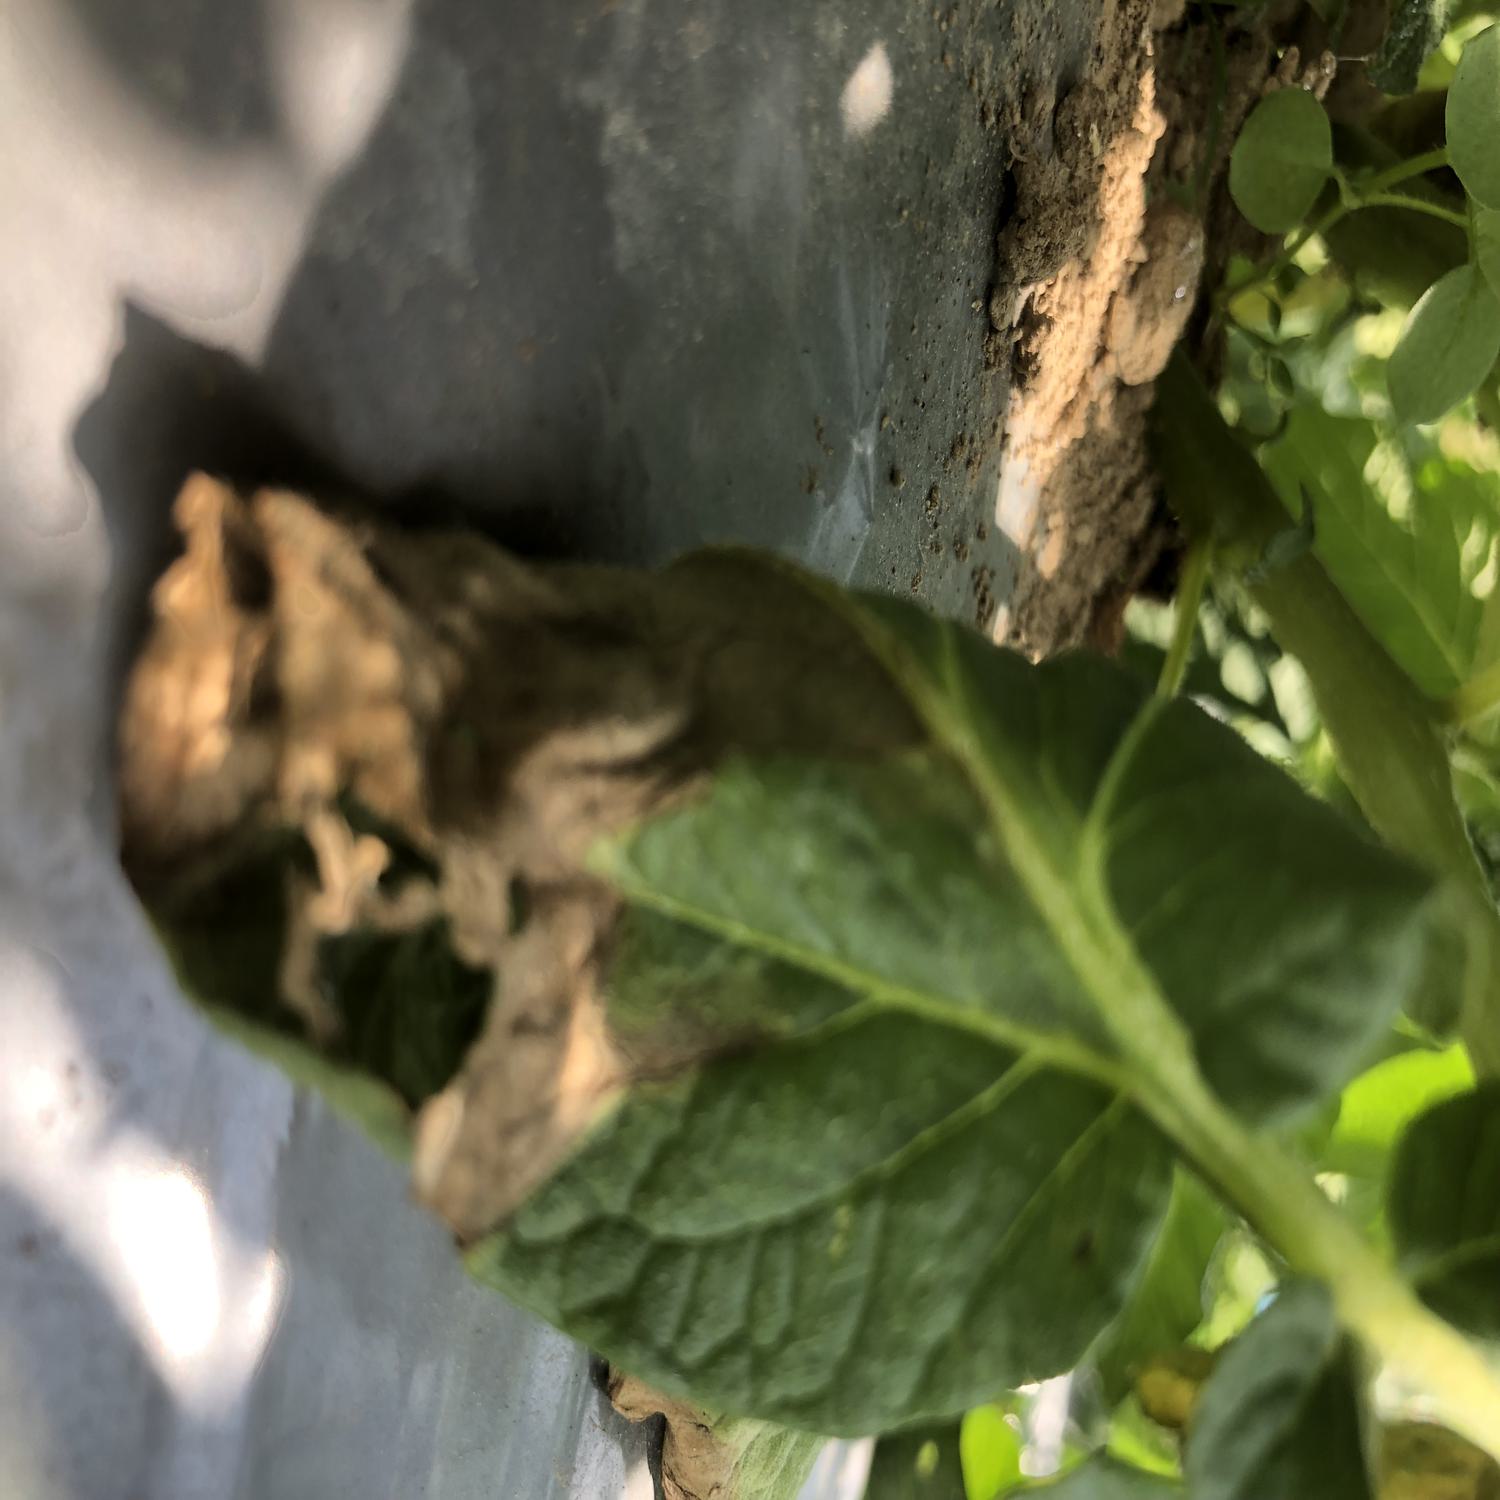
Label: Fungi